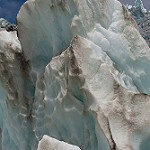
Label: glacier